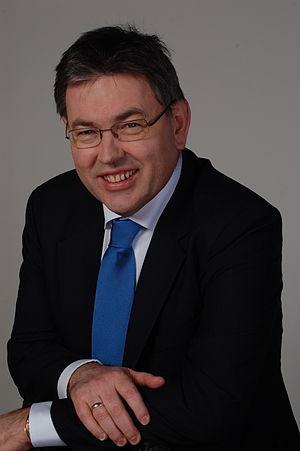
Les élections européennes de 2019 aux Pays-Bas sont les élections des députés de la neuvième législature du Parlement européen, qui se déroulent du 23 mai au 26 mai 2019 dans tous les États membres de l'Union européenne, dont les Pays-Bas où elles ont lieu le 23 mai 2019.
Derk Jan Eppink, né le 7 novembre 1958 à Steenderen, est un journaliste, éditorialiste, écrivain et homme politique néerlandais. Il siège au Parlement européen depuis le 2 juillet 2019 au nom du Forum pour la démocratie.